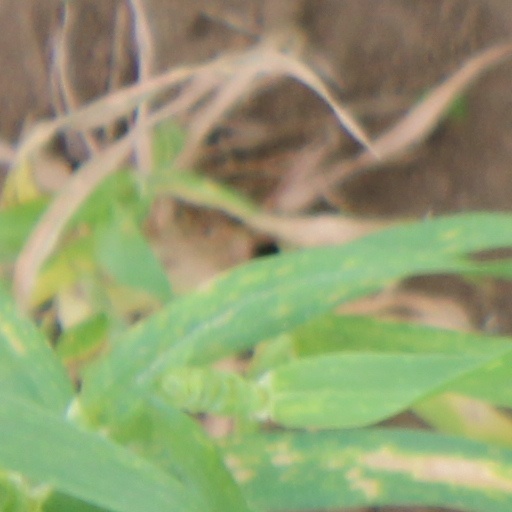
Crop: wheat